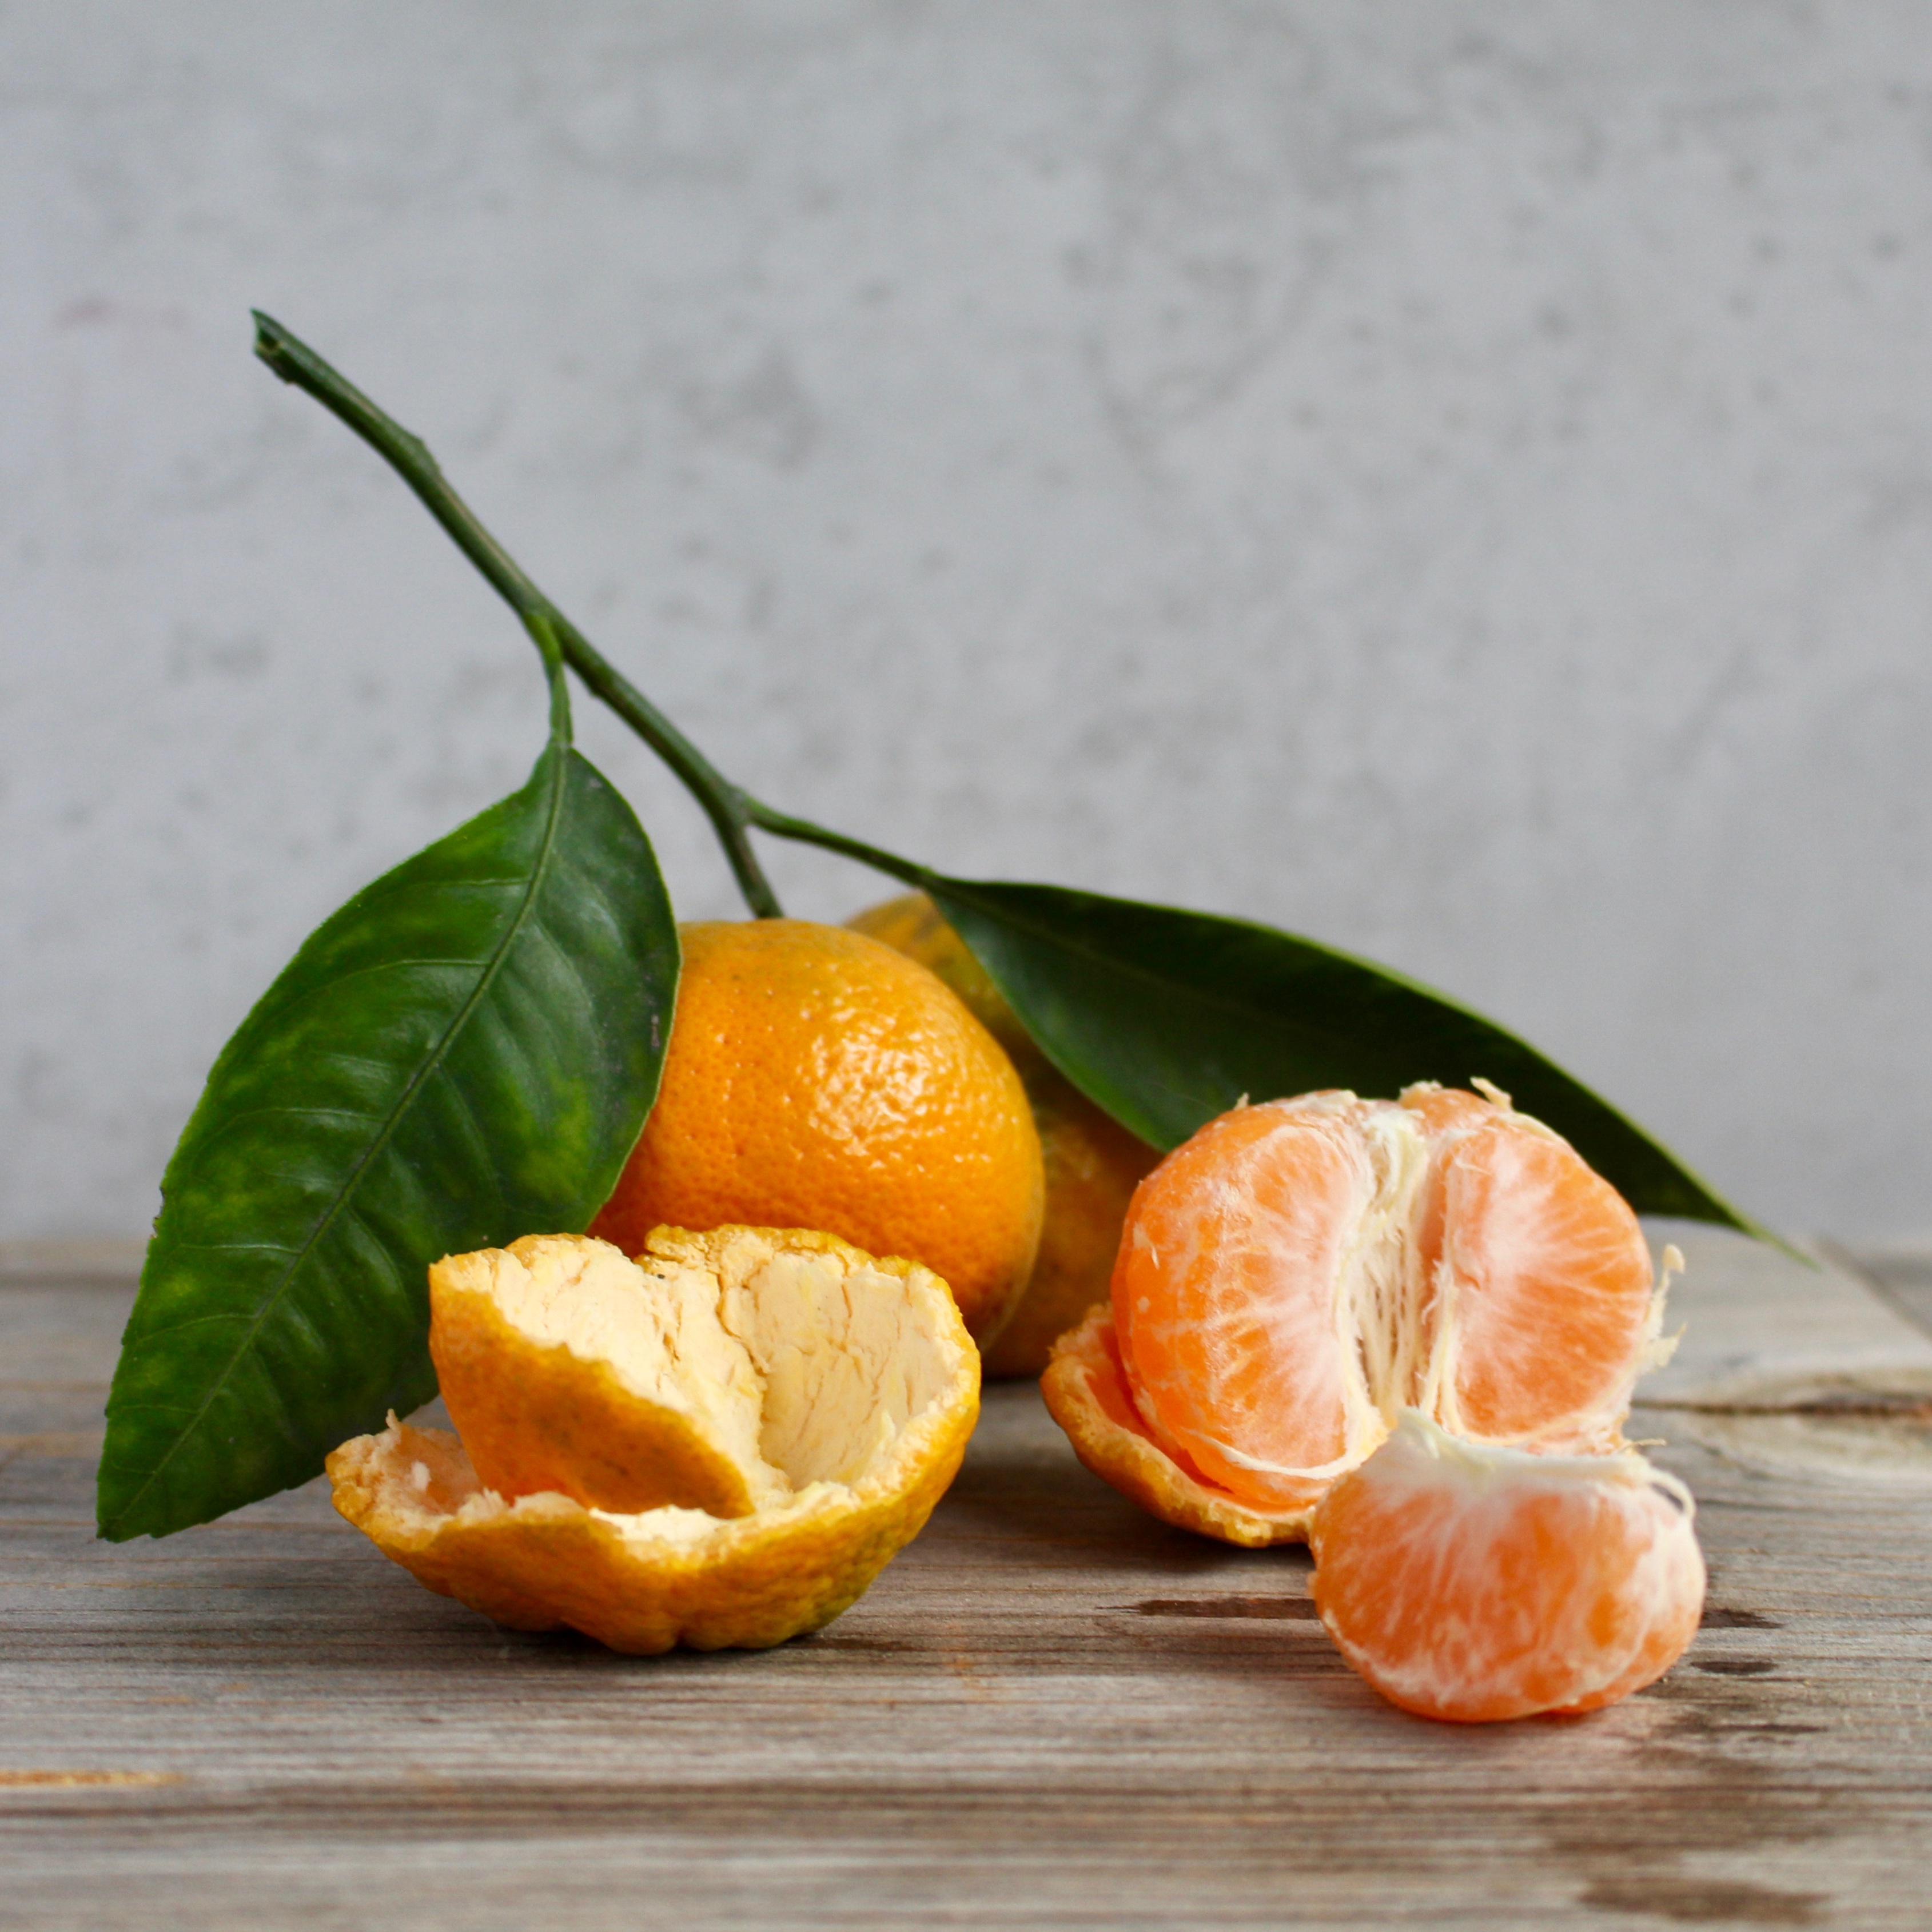
plant, fruit, ripe, orange, food, produce, vegetable, tropical, fresh, healthy, freshness, vitamin, tangerine, mandarin, clementine, organic, citrus, flowering plant, mandarin orange, land plant